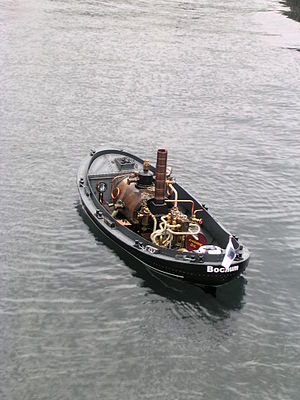
Modelskib
Dampskibet Töffte er et eksempel på et modelskib.
Modelskibe er – i modsætning til skibsmodeller – oftest sejlende modeller. Skibsmodellernes formål er at give rederiet eller ejeren en ide om skibets udseende og dermed er skibsmodellerne ikke altid udført med stor detaljerigdom. Målet med modelskibe er, at de skal ligne de rigtige skibe mest muligt, og dermed skal alle detaljer være med og korrekt udførte. Det ultimative mål er, at modelskibe selvfølgelig kan sejle, og at de kan udføre de samme opgaver, som de rigtige skibe.